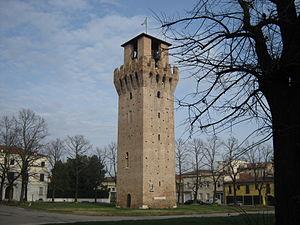
Revere est une commune de la province de Mantoue dans la région Lombardie en Italie.